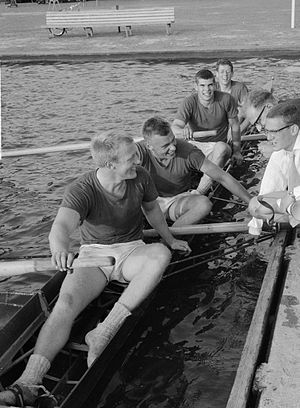
Lex Mullink
Mullink (forrest) med Jan van de Graaff, Freek van de Graaff og Bobbie van de Graaff under OL 1964.
Lex Mullink er en hollandsk tidligere roer.